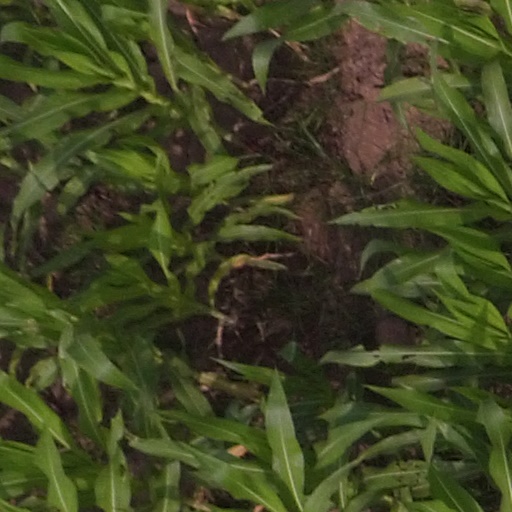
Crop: maize; corn